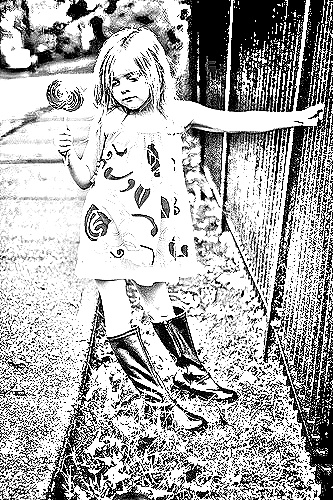
Portrait style: Sketch Portrait